Wallis Simpson

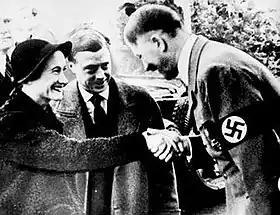
Wallis and Edward with Adolf Hitler, 1937

On January 20, 1936, George V died at Sandringham and Edward ascended the throne as EdwardVIII. The next day, he broke royal protocol by watching the proclamation of his accession from a window of St James's Palace, in the company of the still-married Wallis. It was becoming apparent to court and government circles that the new king meant to marry her. Edward's behaviour and his relationship with Wallis made him unpopular with the Conservative-led British government, as well as distressing his mother and his brother the Duke of York. The British media remained deferential to the monarchy, and no stories of the affair were reported in the domestic press, but foreign media widely reported their relationship. After the death of GeorgeV, before her divorce from her second husband, Wallis reportedly said, "Soon I shall be Queen of England."